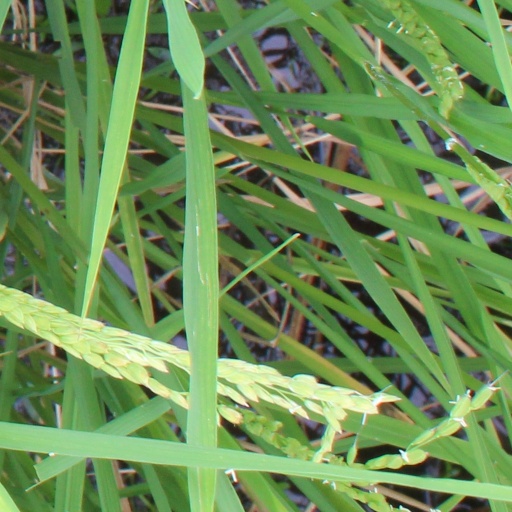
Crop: rice